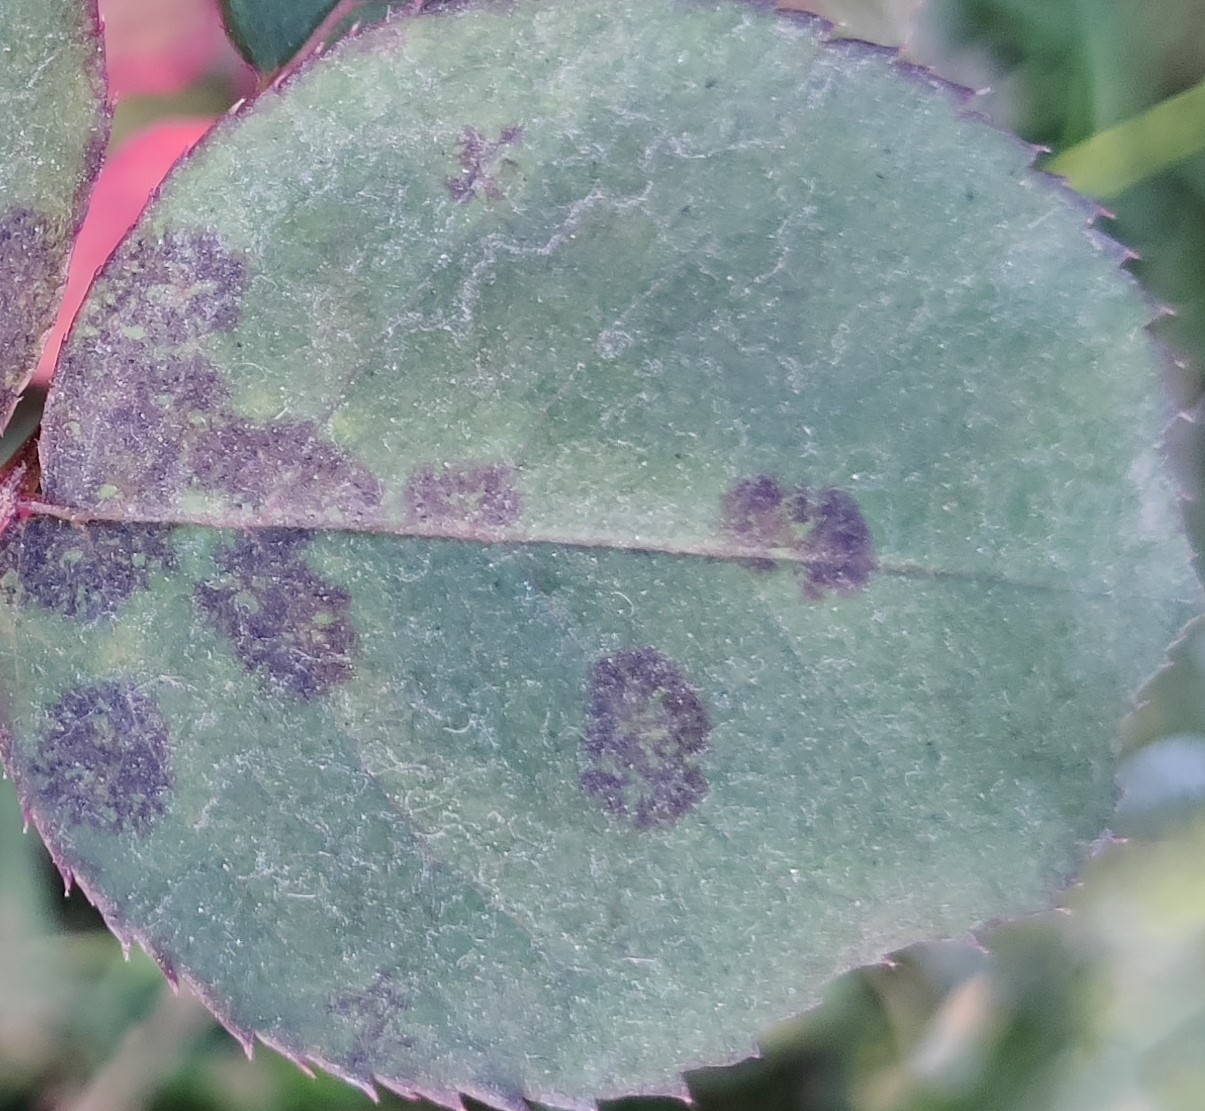
Label: Black Spot